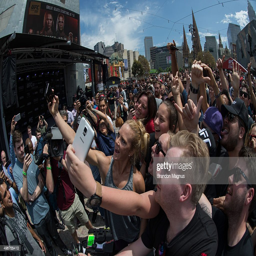
boxer takes pictures with fans .